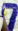
Number: 7